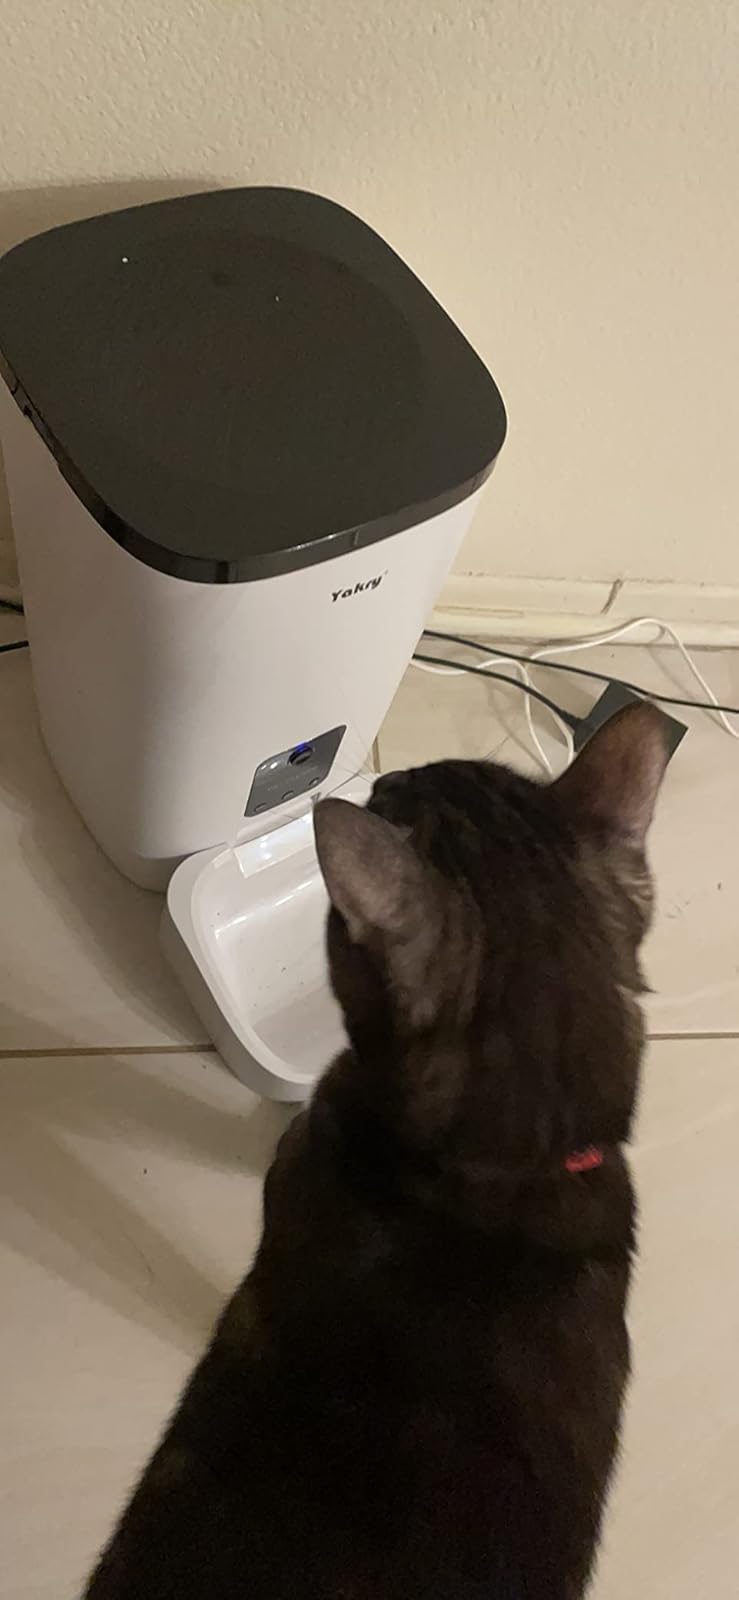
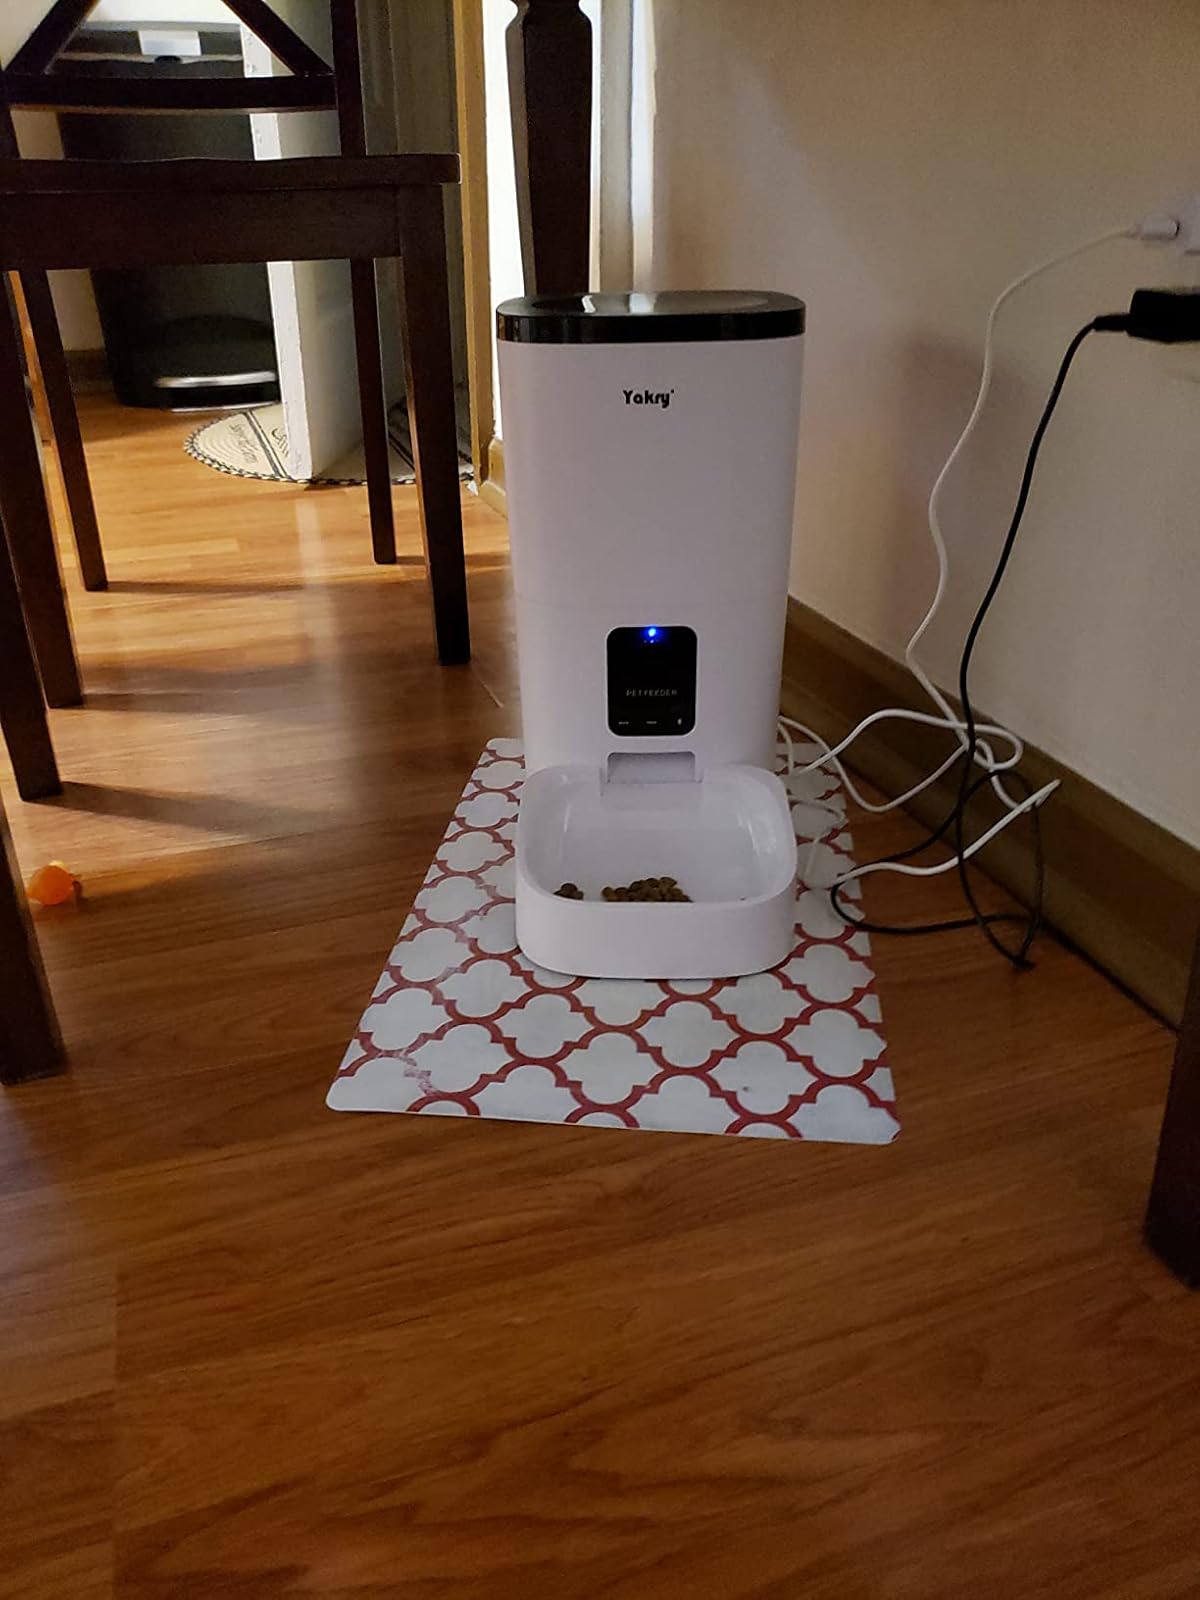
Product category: items_feeder
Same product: yes